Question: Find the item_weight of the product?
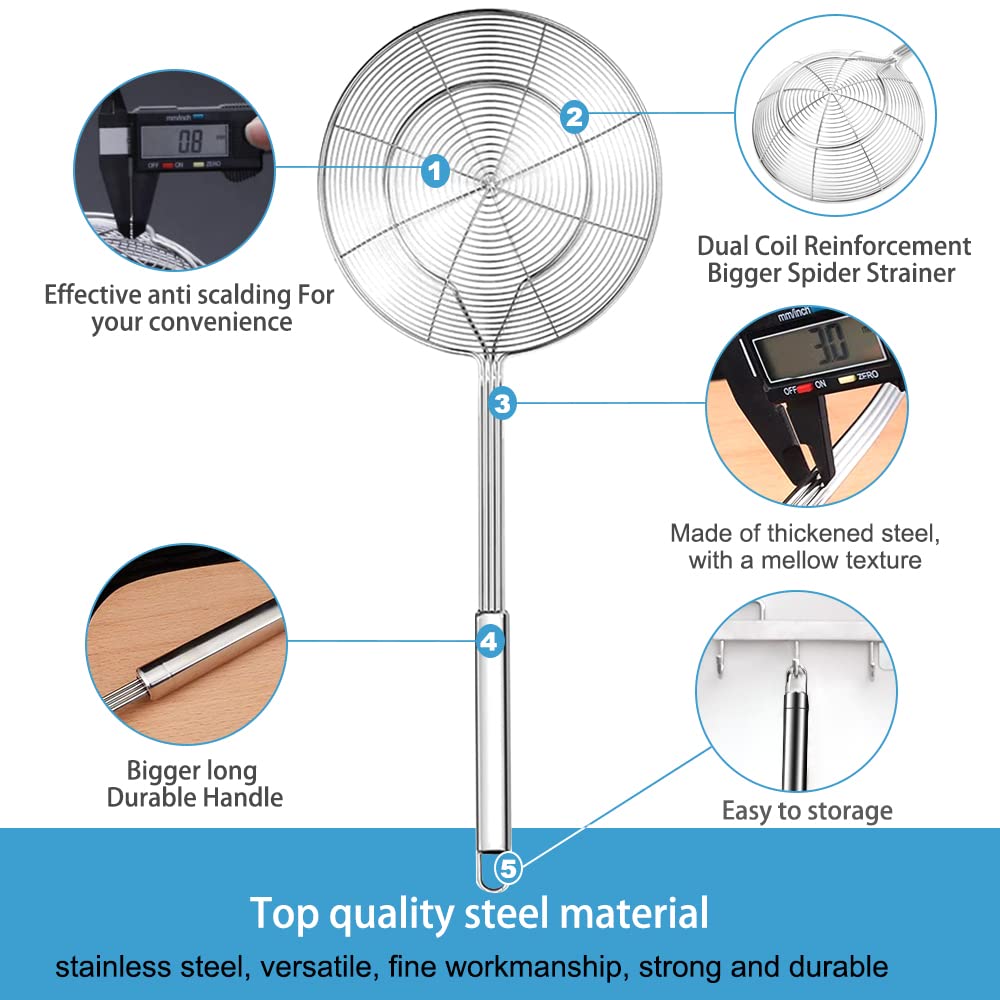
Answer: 30.0 ton